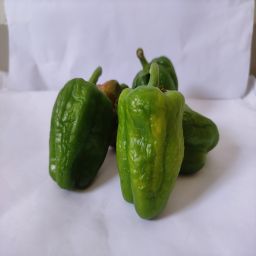
Crop: Bell Pepper
Quality: Ripe